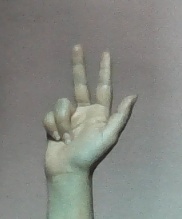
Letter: al